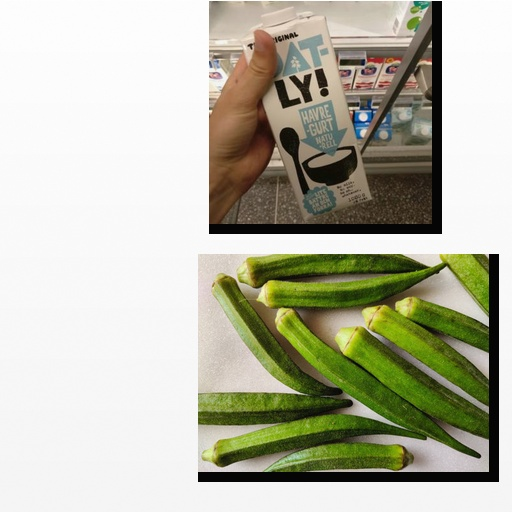
Food items: okra, oatghurt